Question: What is on the skier's back?
Tambaya: Menene a bayan mai sulun ƙanƙara?
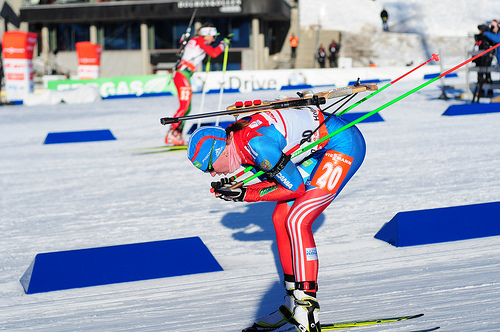
Answer: A snowboard.
Amsa: Snowboard.